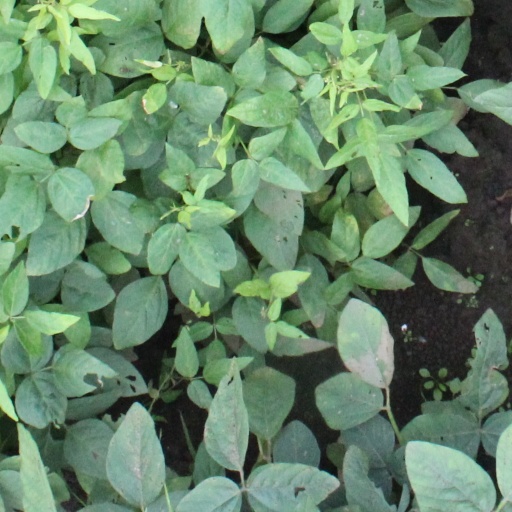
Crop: soybean